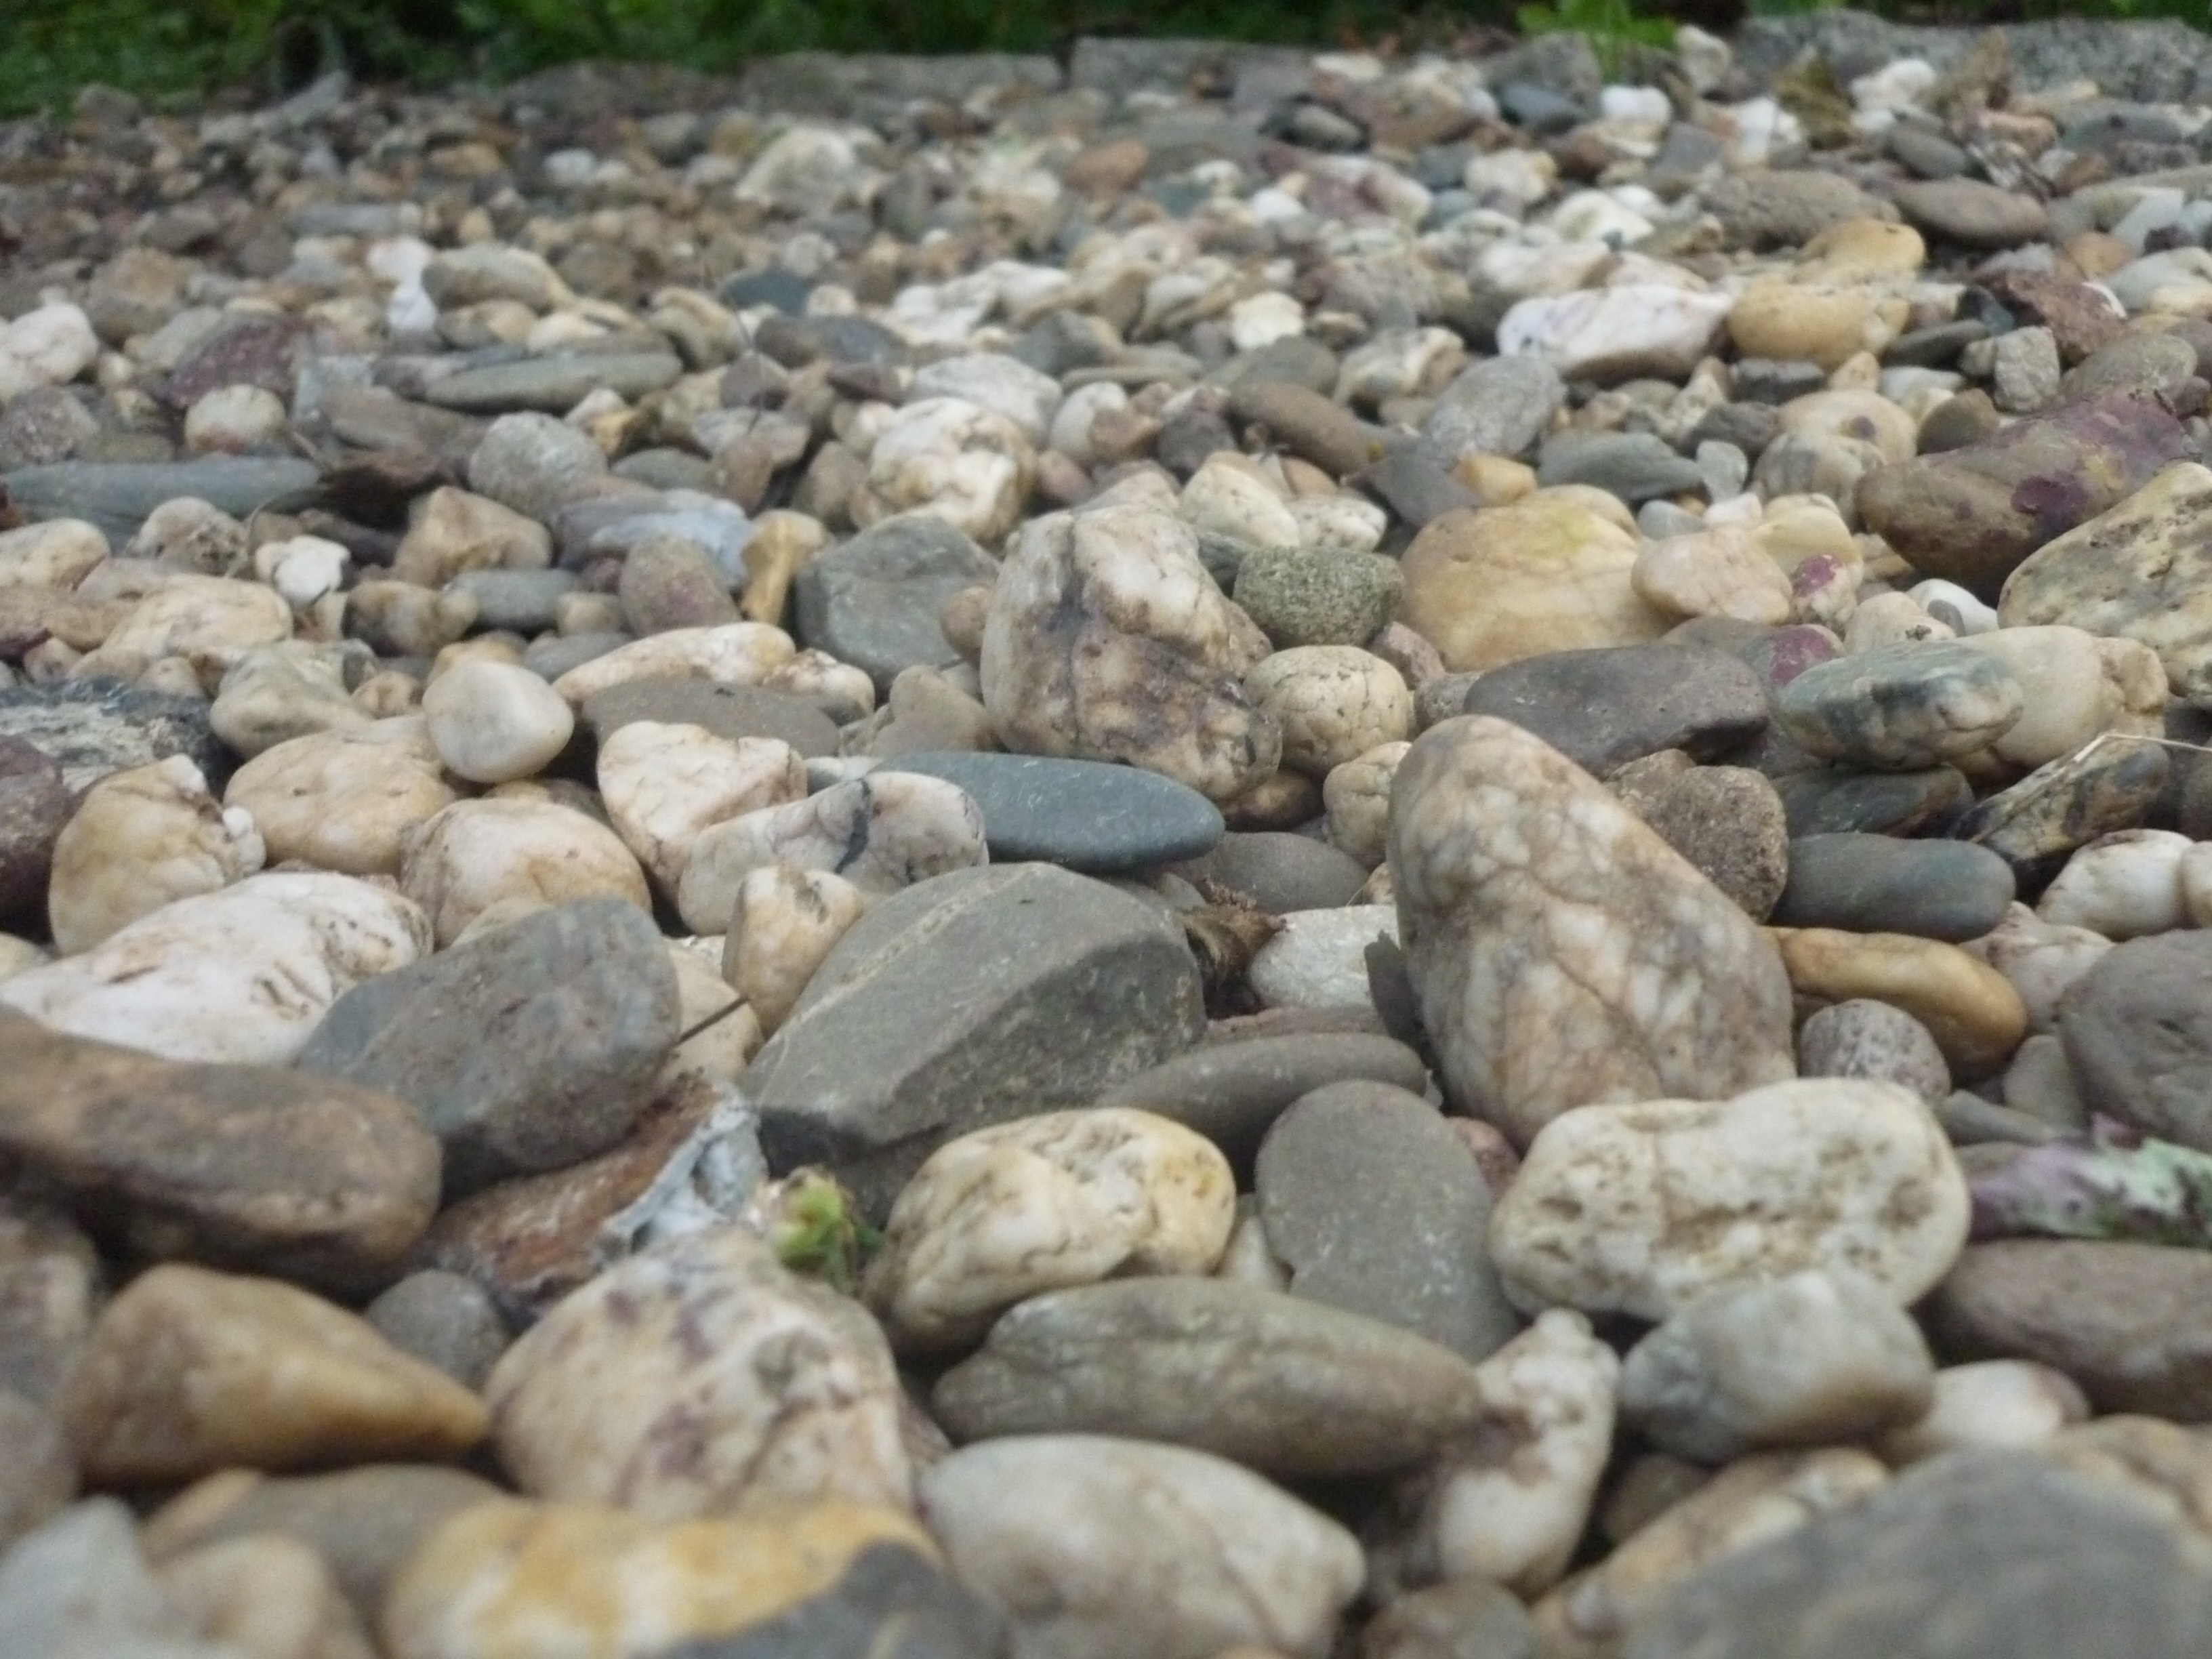
rock, pebble, stone wall, material, stones, geology, gravel, boulder, bedrock, stream bed